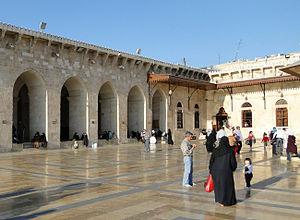
Cour intérieure de la Grande Mosquée d'Alep, Syrie
La Grande Mosquée d'Alep ou Mosquée omeyyade d'Alep est la plus grande et la plus ancienne mosquée de la ville d'Alep dans le nord de la Syrie. La mosquée actuelle date de la période mamelouke du XIIIᵉ siècle, seul le minaret est plus ancien, puisqu'il date de 1090, durant la période seldjoukide. Elle est située dans la vieille ville. La mosquée est censée conserver les restes du père de Jean le Baptiste, Zacharie qui est mentionné dans le Coran comme étant un prophète de l'islam. Elle a été sérieusement endommagée pendant la bataille d'Alep, à la mi-octobre 2012 et son minaret datant de l'ère seldjoukide est détruit par des bombardements du 24 avril 2013.